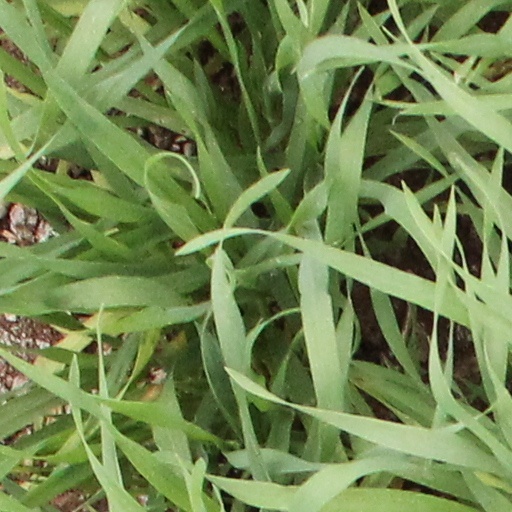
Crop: wheat